Oak Ridges Moraine

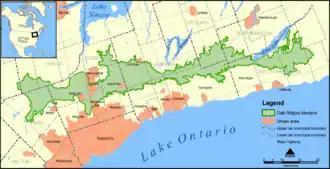
The Oak Ridges Moraine.

The Oak Ridges Moraine is an ecologically important geological landform in the Mixedwood Plains of south-central Ontario, Canada. The moraine covers a geographic area of between Caledon and Rice Lake, near Peterborough. One of the most significant landforms in southern Ontario, the moraine gets its name from the rolling hills and river valleys extending east from the Niagara Escarpment to Rice Lake, formed 12,000 years ago by advancing and retreating glaciers (see "geological origins", below) during the last glaciation period. Below the approximately 200 metre thick glacial derived sediments of the moraine lies thick bedrock successions of Precambrian rocks and up to 200 metres of Ordovician aged rock (see "geology" below), capped by a regional unconformity of erosion and non-deposition to the Quaternary period. Rivers and lakes scatter the landscape and are important for creating habitat for the rich diversity of species of animals, trees and shrubbery (see "ecology"). These are also the supply of fresh water to aquifers in the moraine through complex subterranean connections (see "hydrology"). Construction development nearby, and with expansion of communities around the moraine in need of potable water, it is a contested site in Ontario, since it stands in the path of major urban development (see "political action"). Conservation of the moraine is thus an important step for keeping aquifers in a safe drinkable condition while also protecting the natural ecosystems surrounding and within the moraine (see "conservation"). This region has been subject to multiple decades of scientific research to study the origins of formation, and how early communities used the land. A larger focus currently is how to source potable water without removing the aquifer entirely (see "research" section).